Castaway 2007

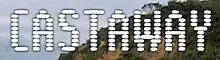

Castaway 2007 is a follow-up to the BBC series "Castaway 2000" in which a group of people from the British public are "castaway" on a remote island. While in the 2000 series 36 men, women and children moved to a remote Scottish island for a year, this series featured 15 men and women from the British public who were moved to a New Zealand island for three months.